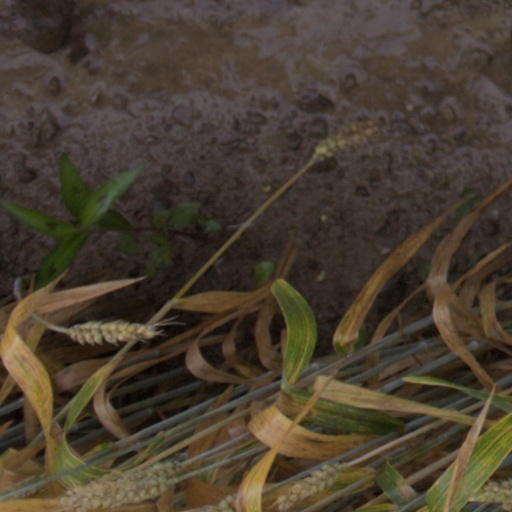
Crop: wheat